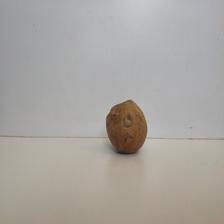
Size: Spoiled